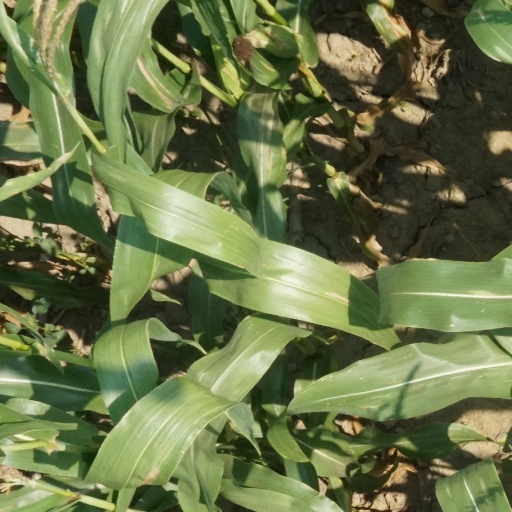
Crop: maize; corn